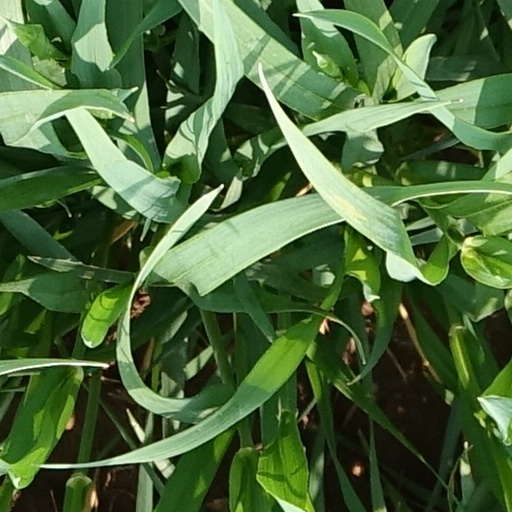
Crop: wheat